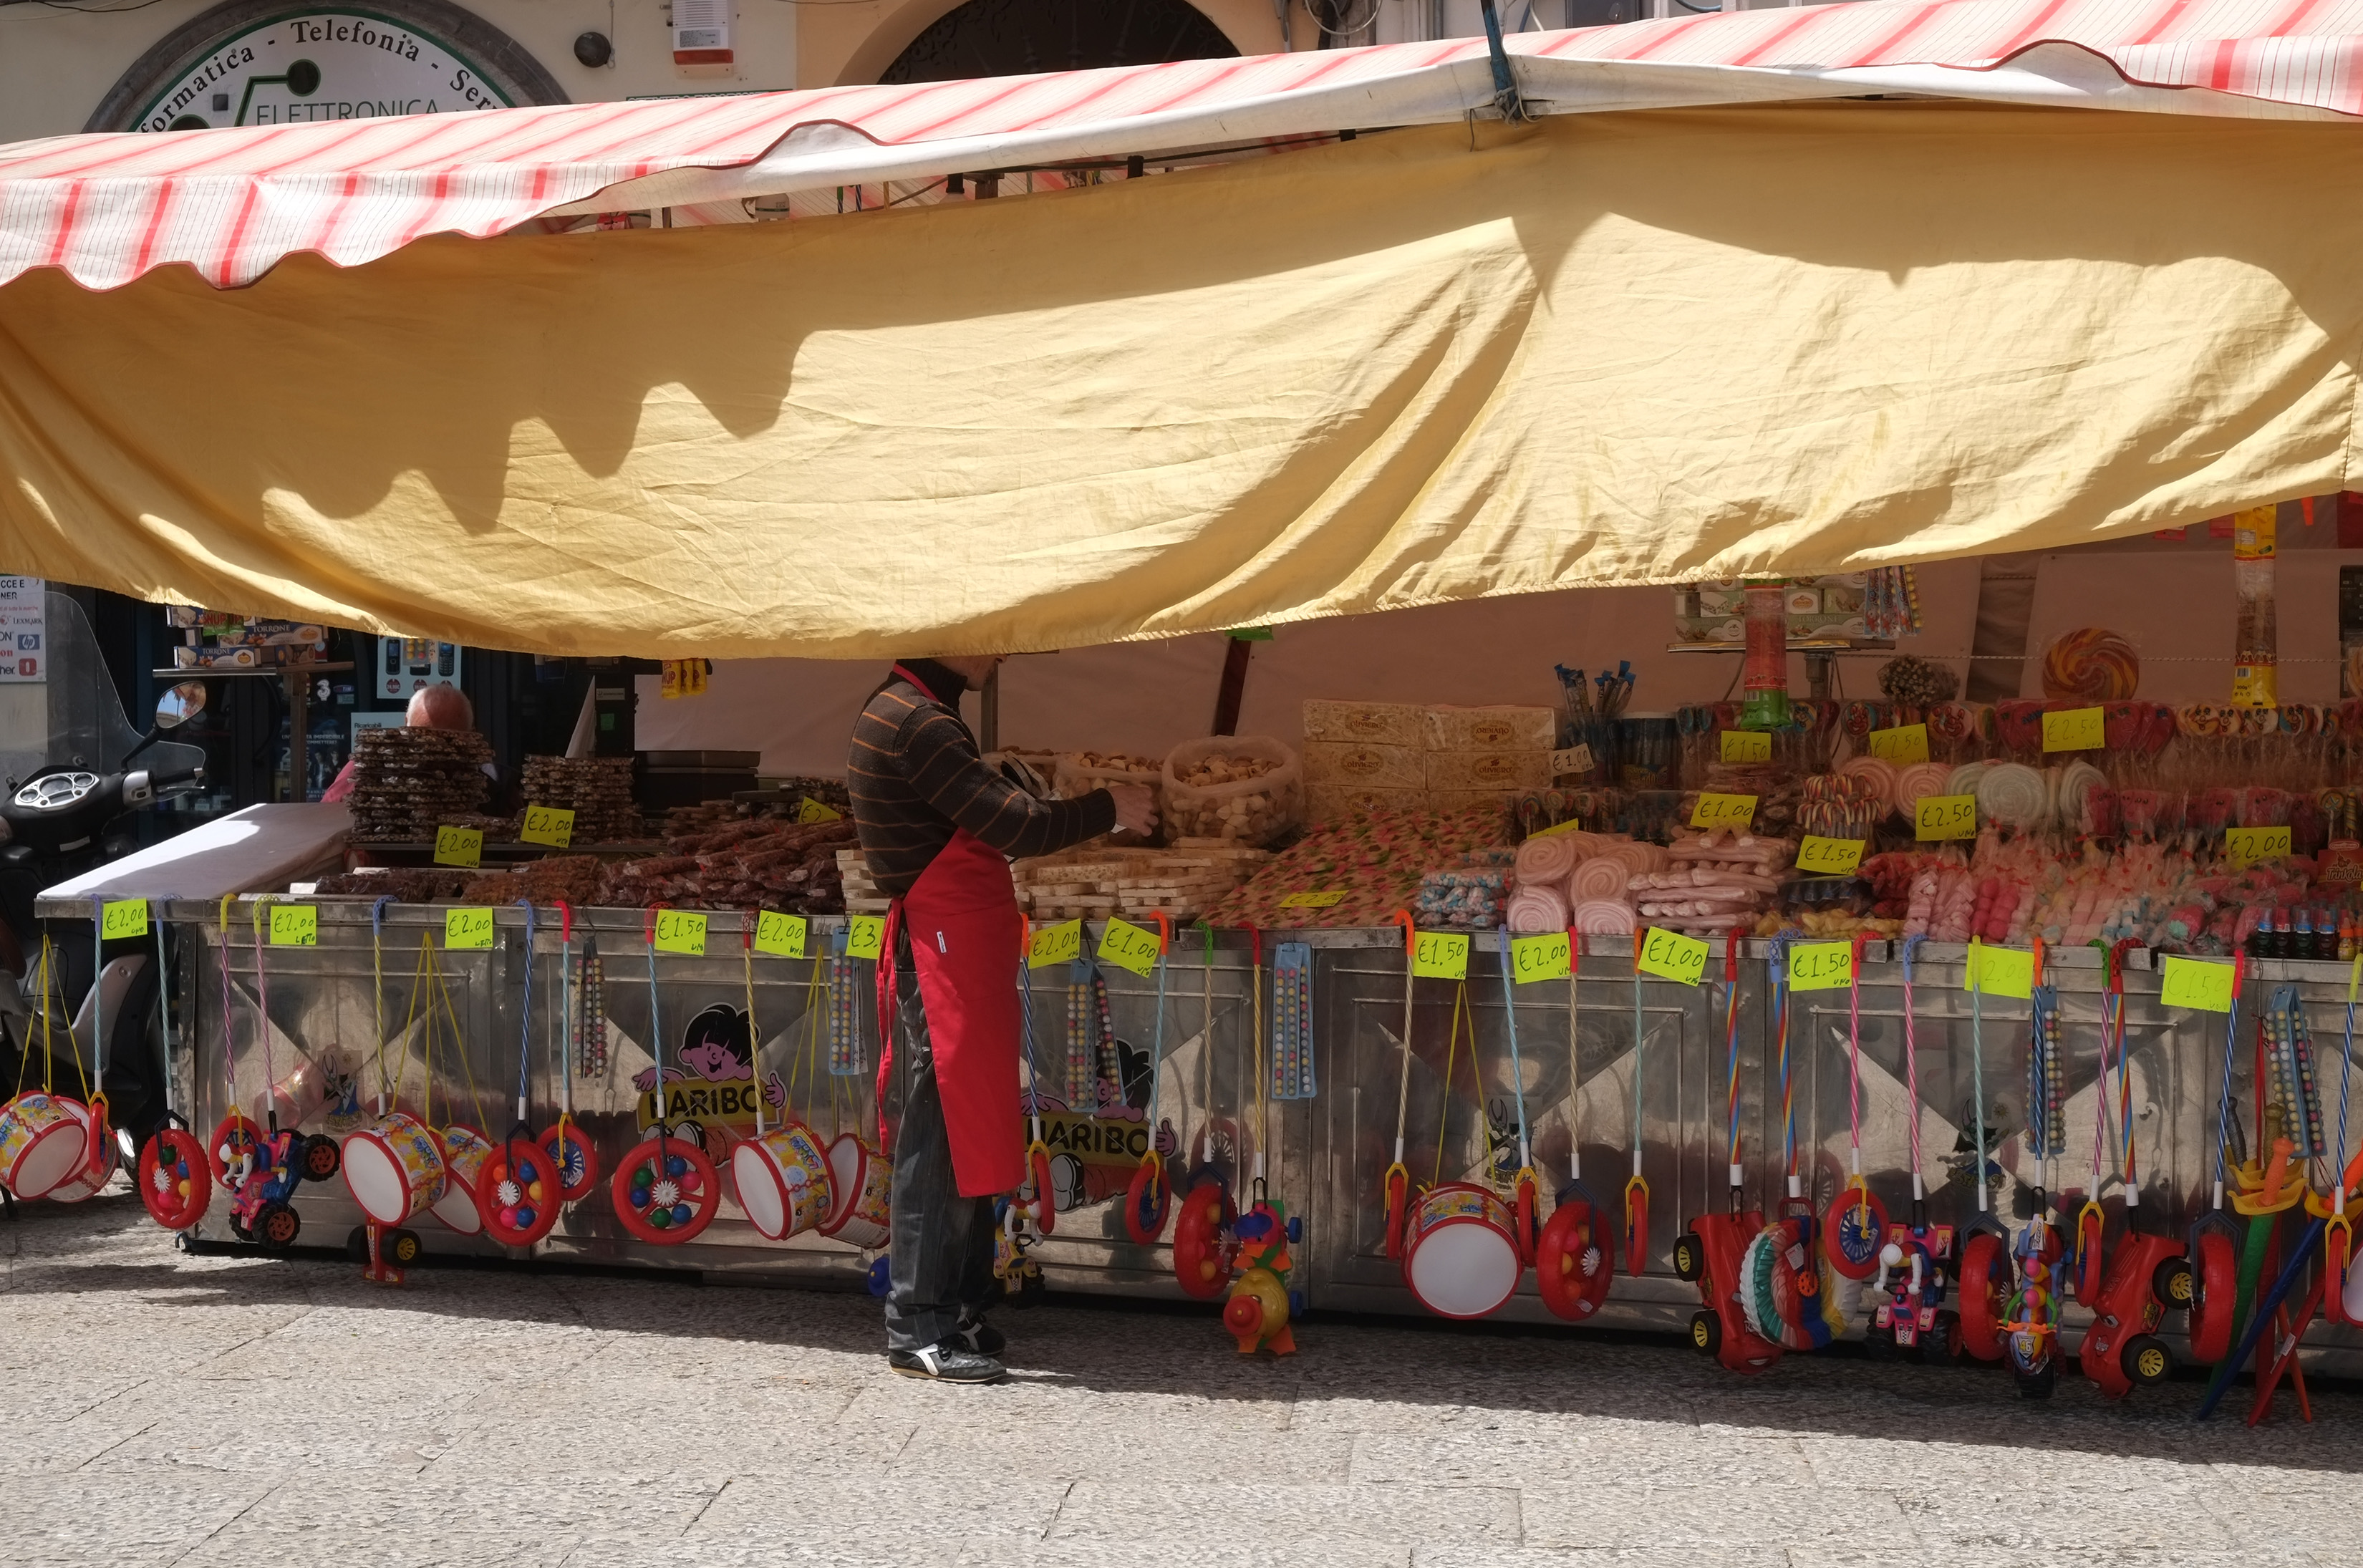
vendor, vehicle, italy, festival, stall, fuji, sicily, palermo, monreale, fujix, fujixe1, e1